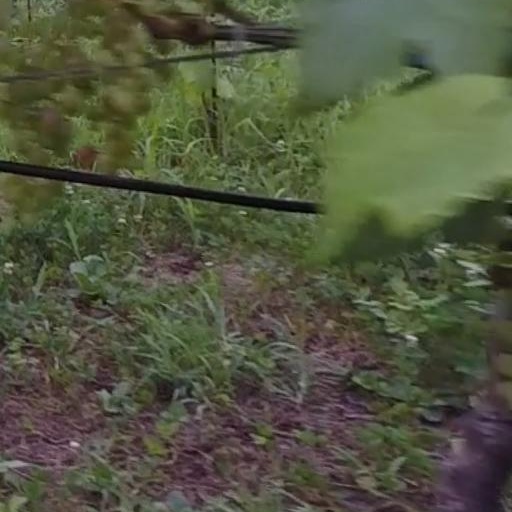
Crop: grape